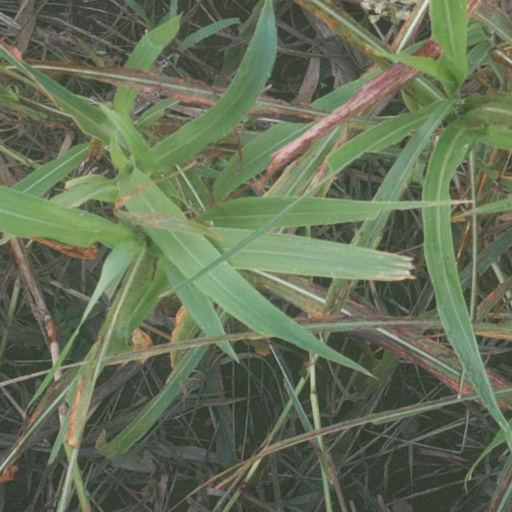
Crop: sorghum